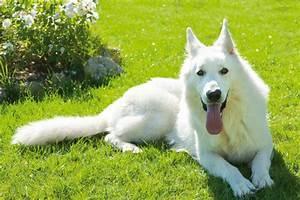
dog